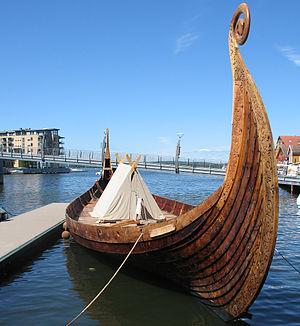
Le Saga Oseberg est le nom donné à une réplique suédoise d'un bateau viking appelé le Bateau d'Oseberg et exposé au Musée des navires vikings d'Oslo à Bygdøy. Cette épave a été découverte dans un large monticule funéraire près de la ferme Oseberg, dans la région de Tønsberg.